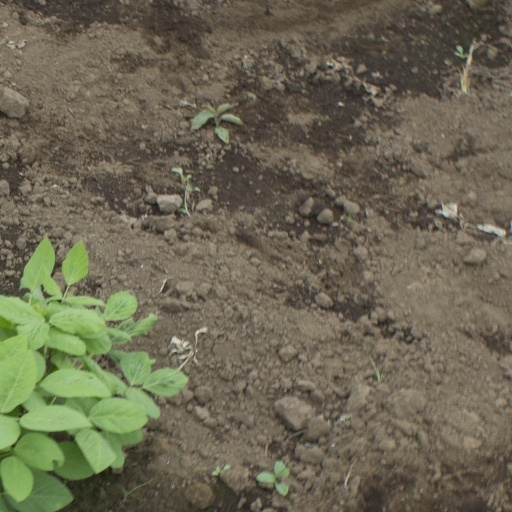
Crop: soybean